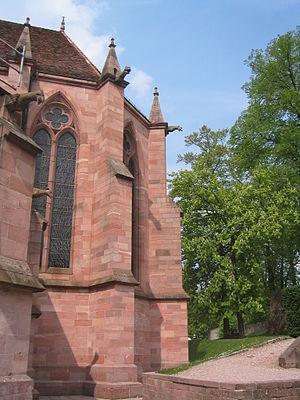
La cathédrale Saint-Dié de Saint-Dié-des-Vosges est une cathédrale catholique romaine située à Saint-Dié-des-Vosges, dans le département des Vosges. Elle forme avec l'église Notre-Dame de Galilée et le cloître qui les relie, un ensemble architectural remarquable, véritable groupe cathédral, riche d'apports successifs et de styles différents, mais unifié par une couleur caractéristique, celle du grès rose des Vosges.